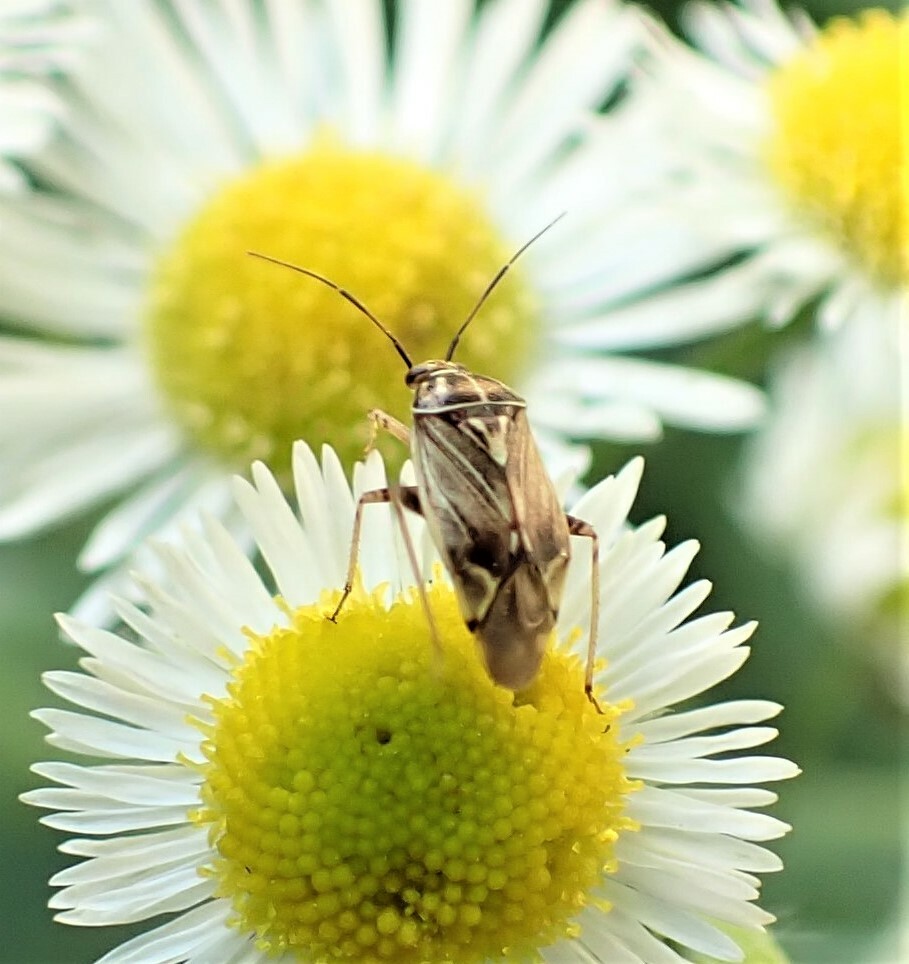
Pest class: lygus_bug